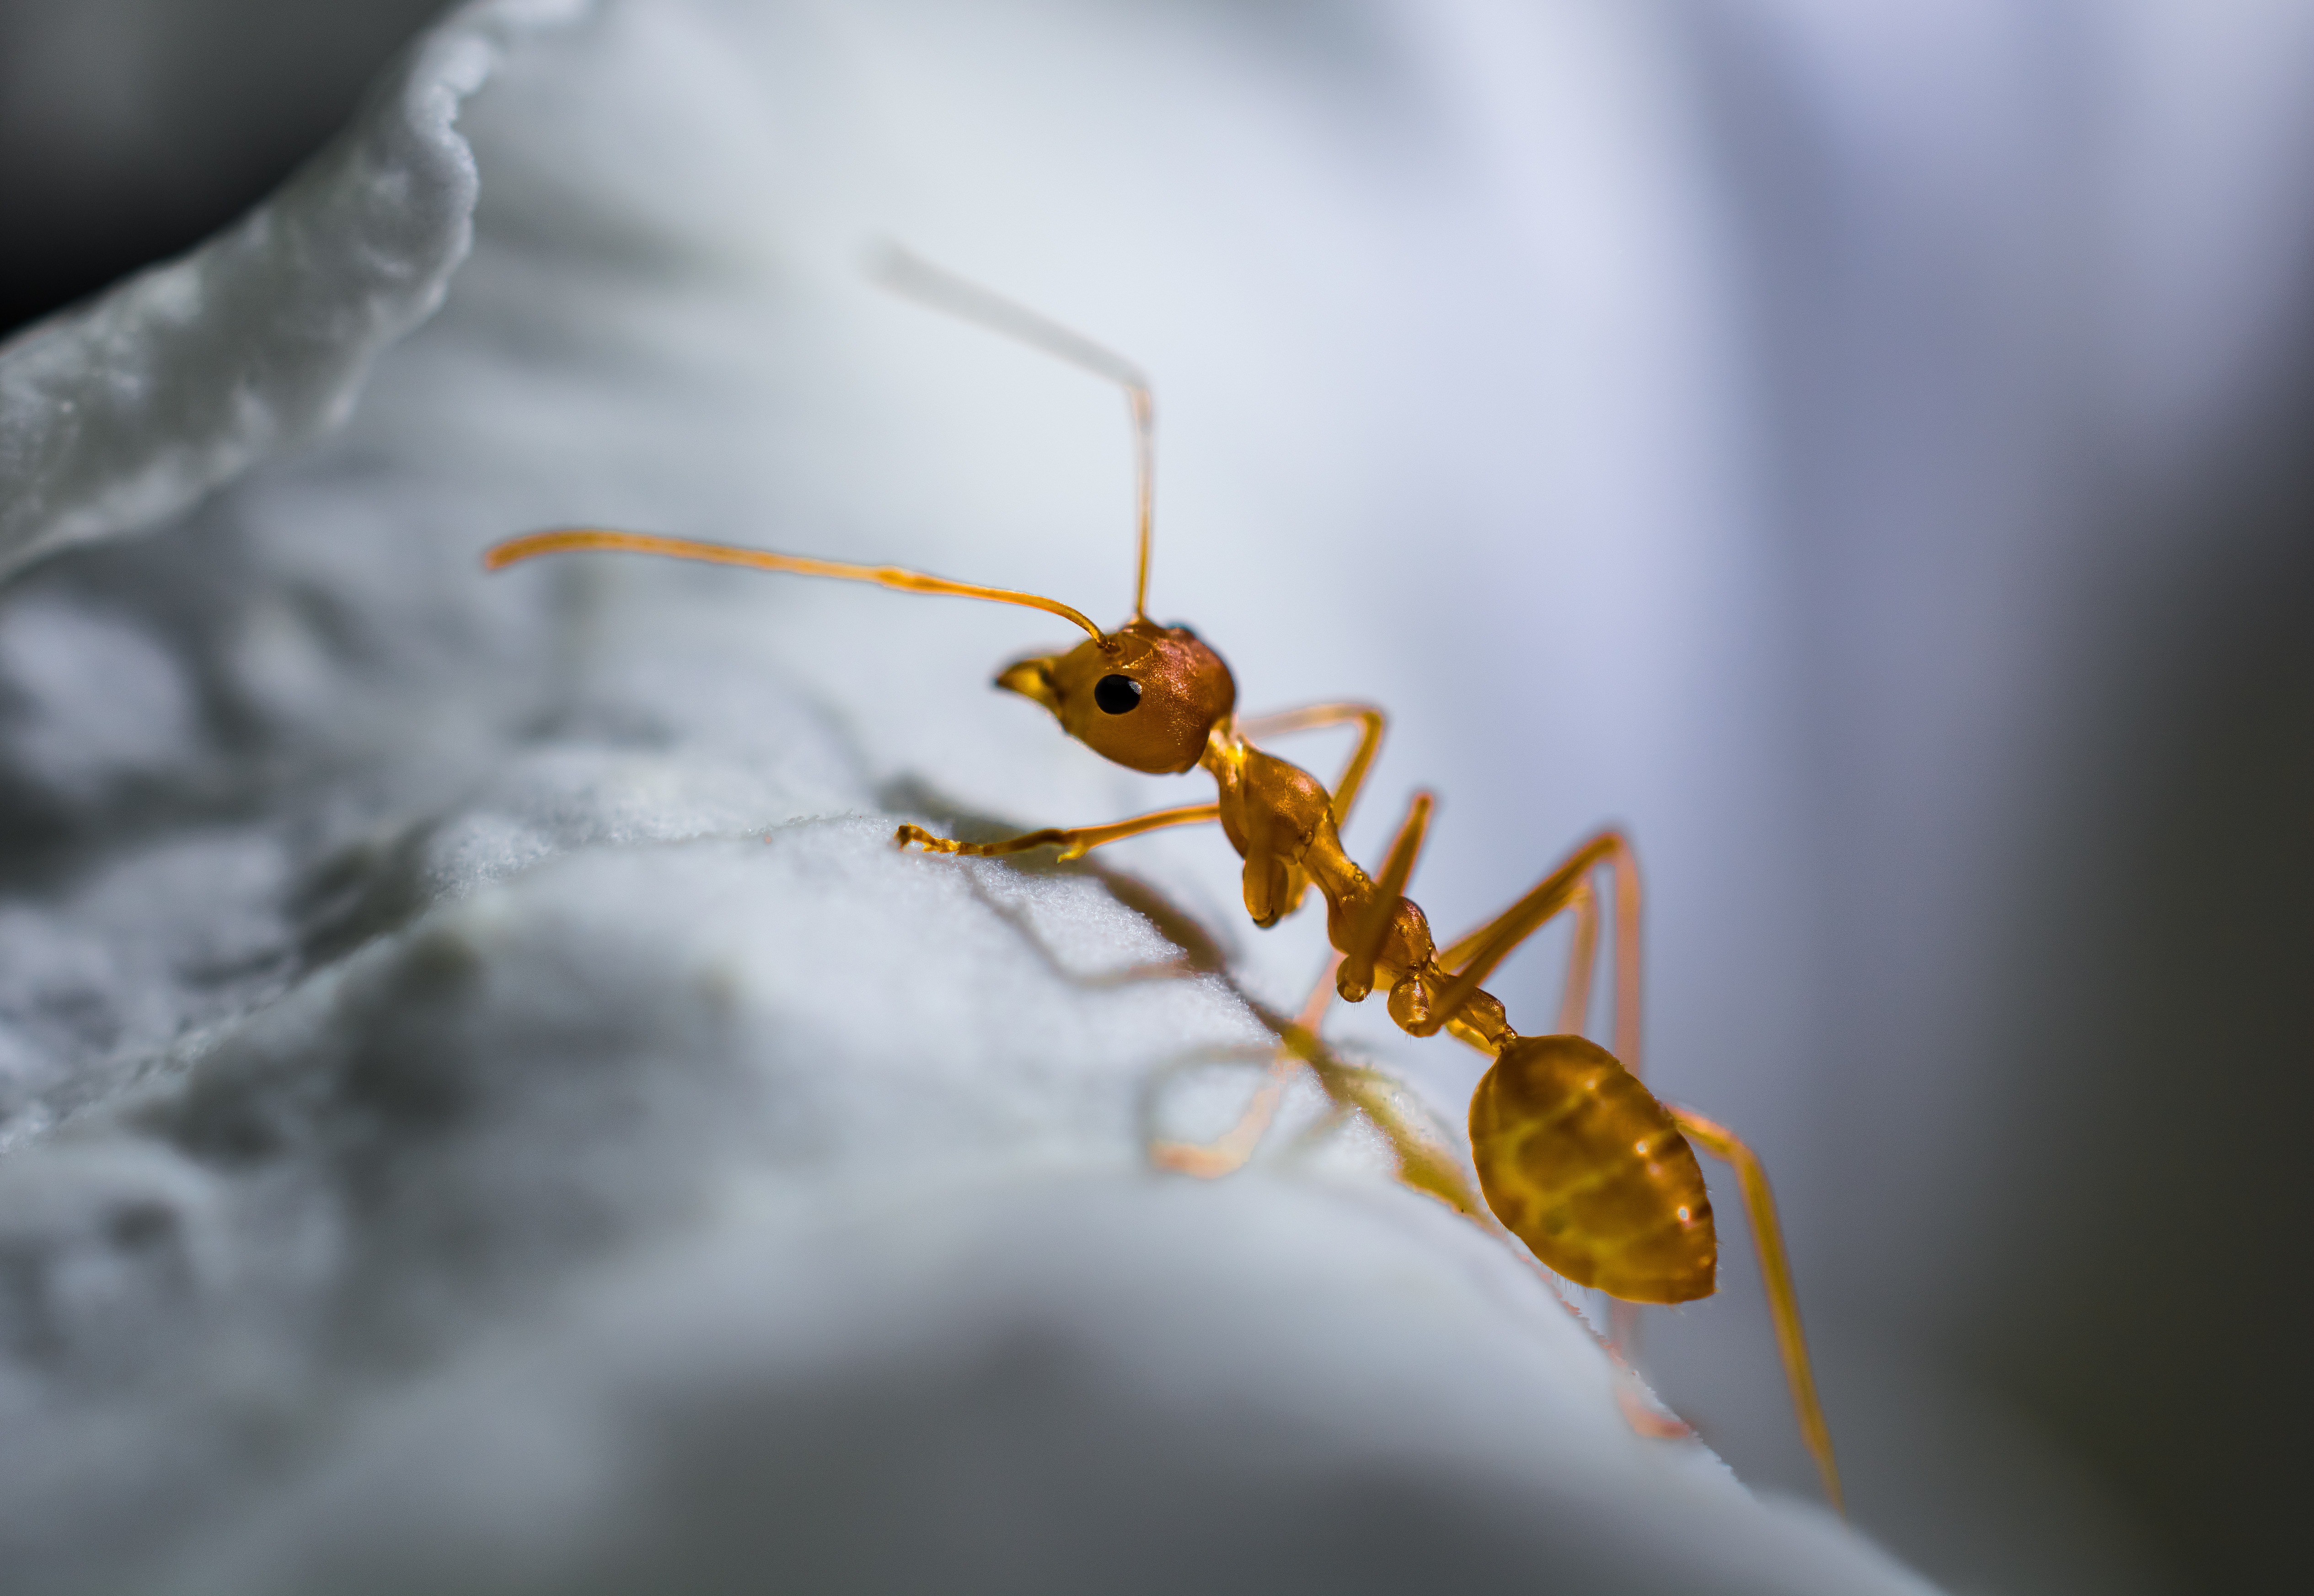
nature, branch, photography, leaf, flower, pollen, insect, macro, flora, fauna, invertebrate, twig, close up, ant, wasp, pest, macro photography, red ant, plant stem, membrane winged insect